Black Beauty: Miles Davis at Fillmore West

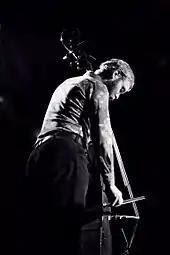
Dave Holland in 1976

The songs in the band's set list were: "Directions", "Miles Runs the Voodoo Down", "Willie Nelson", "I Fall in Love Too Easily", "Sanctuary", "It's About That Time", "Bitches Brew", "Masqualero", "Spanish Key", and "The Theme". They were performed as one continuous and uninterrupted piece of music, a practice Davis had begun in 1967. He later explained in his autobiography that performing these kinds of long musical suites without breaks allowed more space for improvisations in concert.